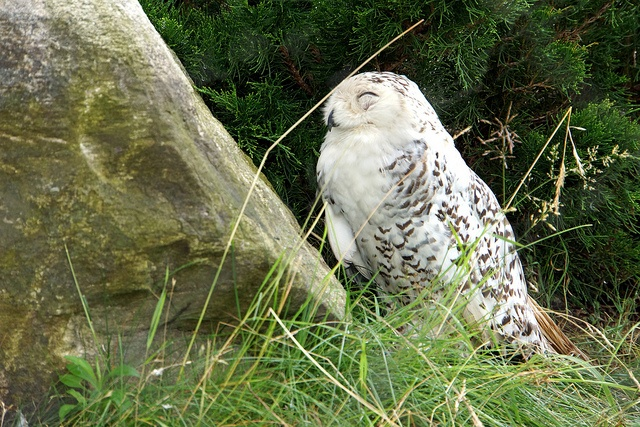
A white owl resting in the grass near a large tree.
A white owl sitting in the grass next to a large rock.
an image of a snow white owl by a tree

An owl like animal is standing tall, with its eyes closed right next to a rock.
An owl sits in the grass with his eyes shut.